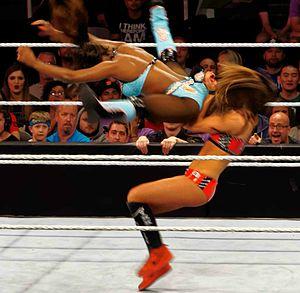
Trinity Fatu née McCray, le 30 novembre 1987 à Sanford) est une catcheuse, danseuse, actrice, chanteuse et mannequin américaine. Elle travaille actuellement à la World Wrestling Entertainment, dans la division SmackDown, sous le nom de Naomi.